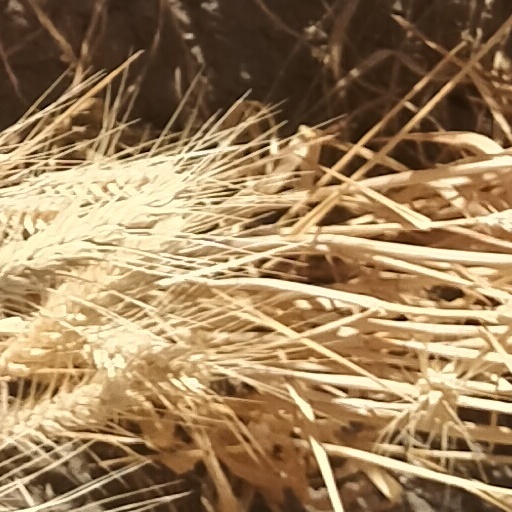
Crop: wheat